Disinformation (book)

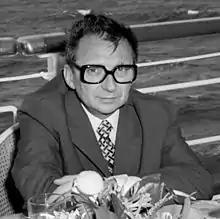
Ion Mihai Pacepa, while serving as a senior official of the Romanian secret police, 1975

The book is mostly written in a single person eyewitness narrative form, as a memoir of a former Romanian official and co-author Pacepa. It includes a discussion of the disinformation campaigns throughout the 20th century and analyze them while attempting to answer questions regarding history and religion. Pacepa describes the origins of the word "disinformation", writing that it was coined by Joseph Stalin. The Stalinist government utilized disinformation tactics in both World War II and the Cold War. Pacepa writes that Stalin gave the tactic a French-sounding title, "dezinformatsiya" in Russian, in order to put forth the ruse that it was actually a technique used by the Western world.